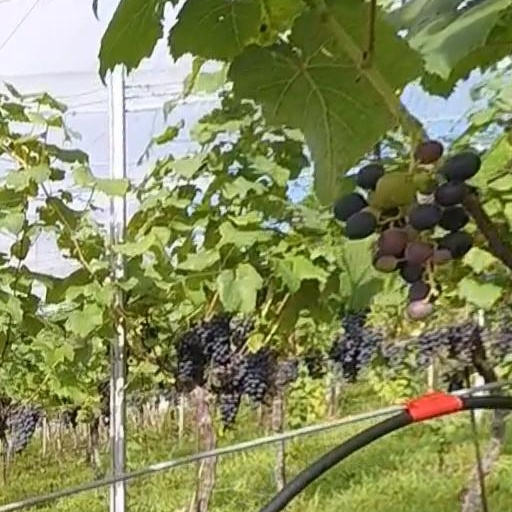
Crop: grape